J. D. Kimmel

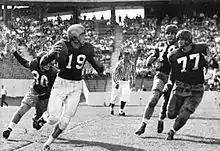
J.D Kimmel playing in 1952 (number 78)

J.D. Kimmel (September 30, 1929 – November 24, 2008) was an American football defensive tackle in the National Football League (NFL) for the Washington Redskins and the Green Bay Packers. He started his football career playing at Texas High School. He attended the University of Houston and the United States Military Academy. At Houston, Kimmel became the team's first All-American in 1952, and was later inducted into the Houston Cougars Hall of Honor in 1973.